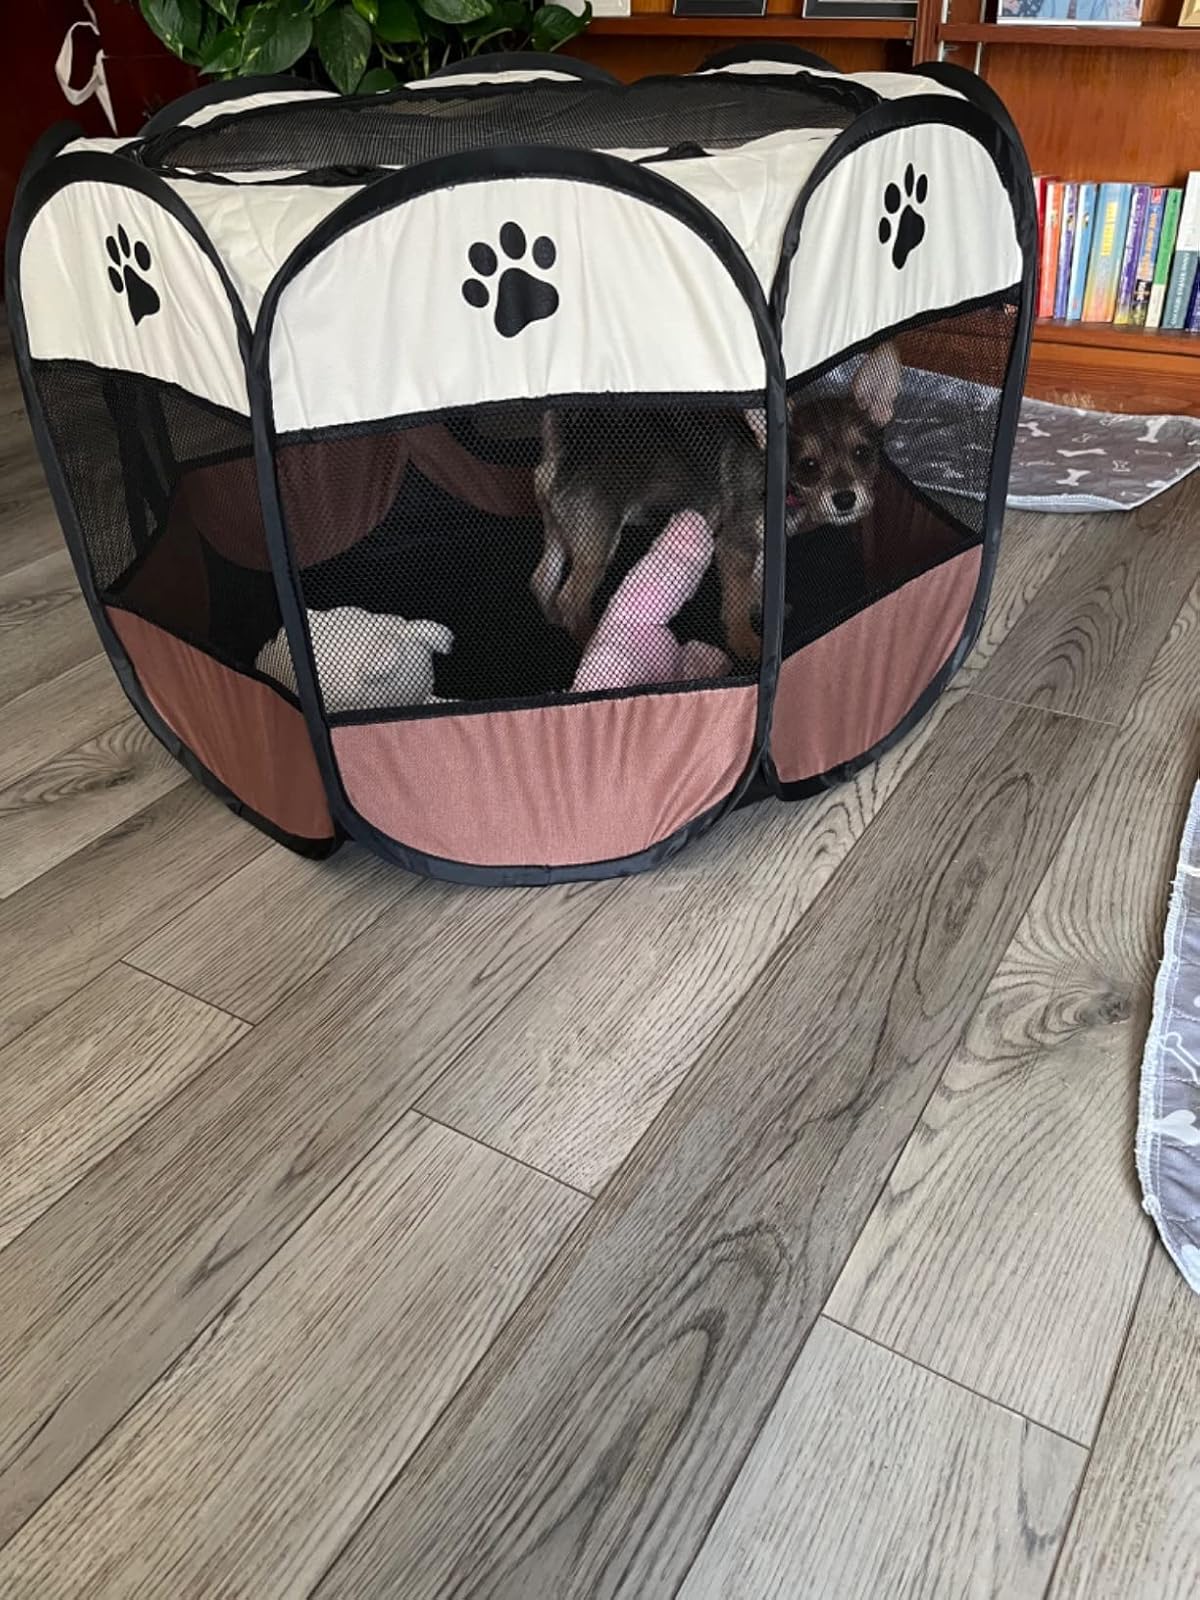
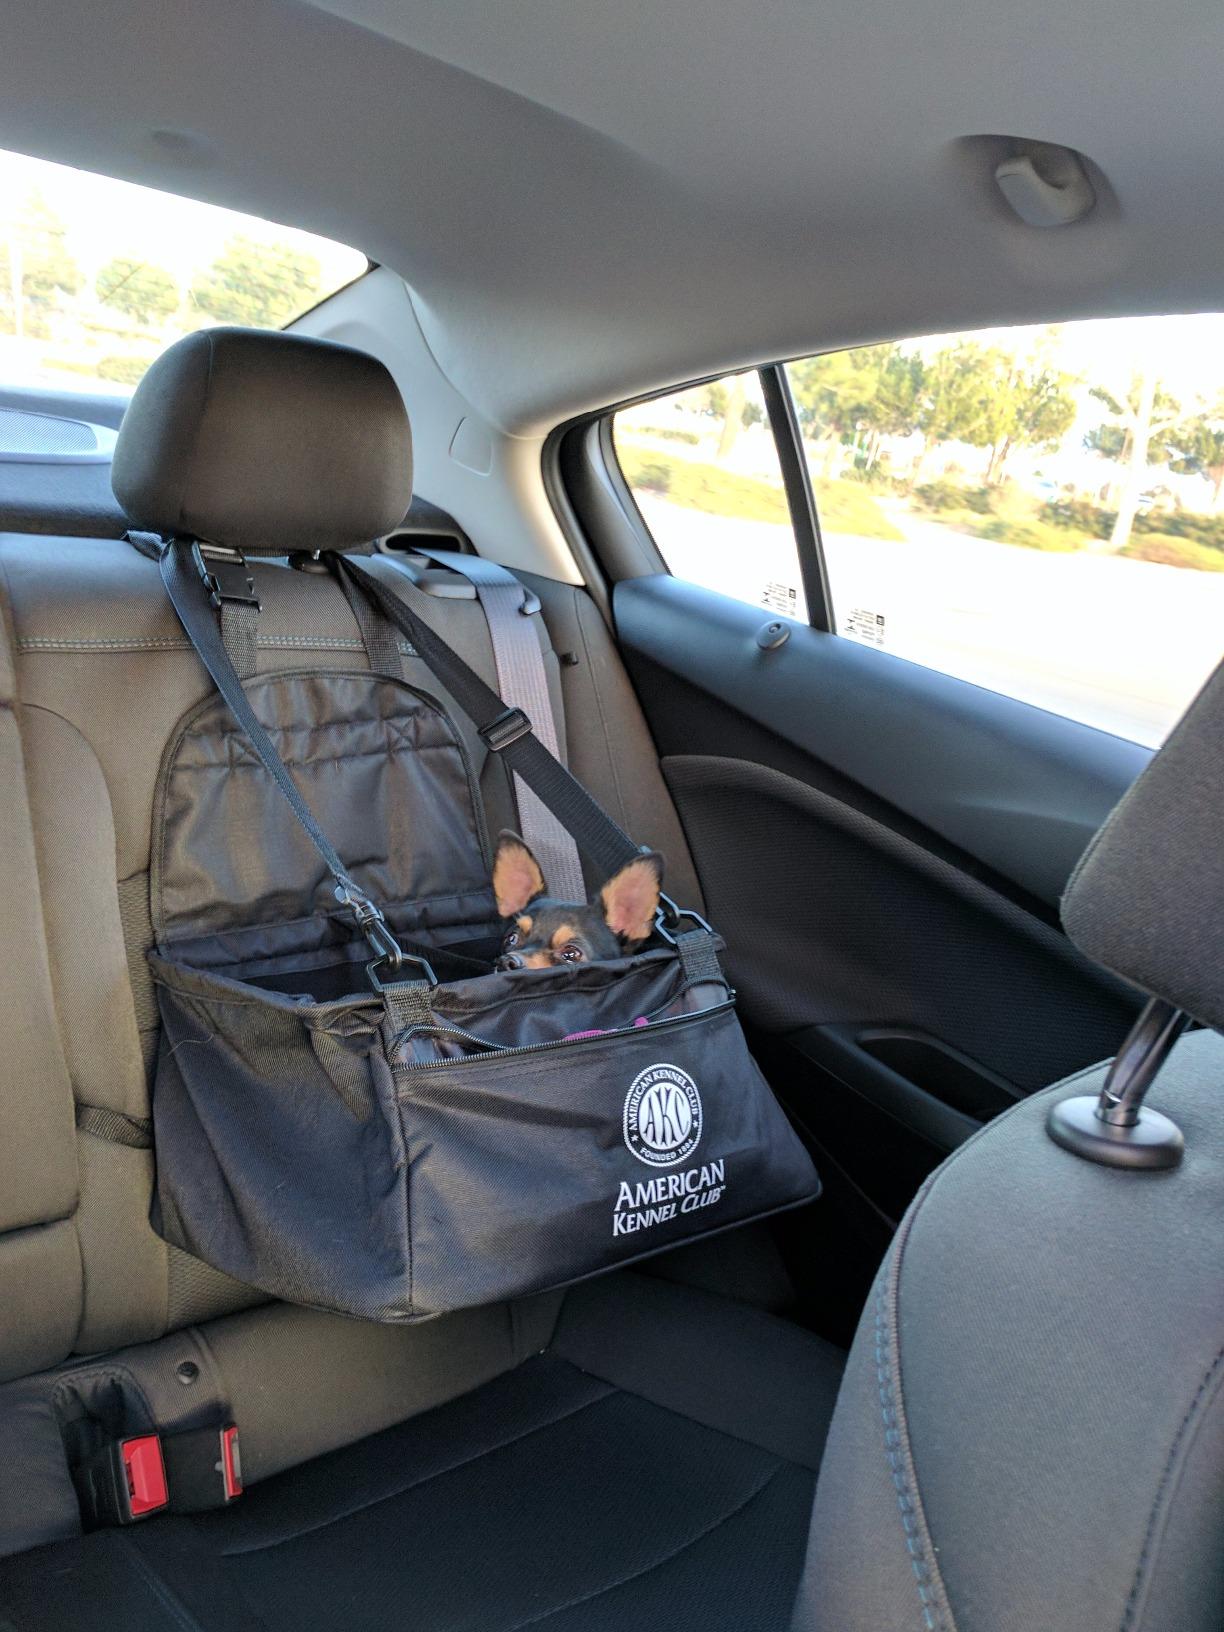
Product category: items_kennel
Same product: no